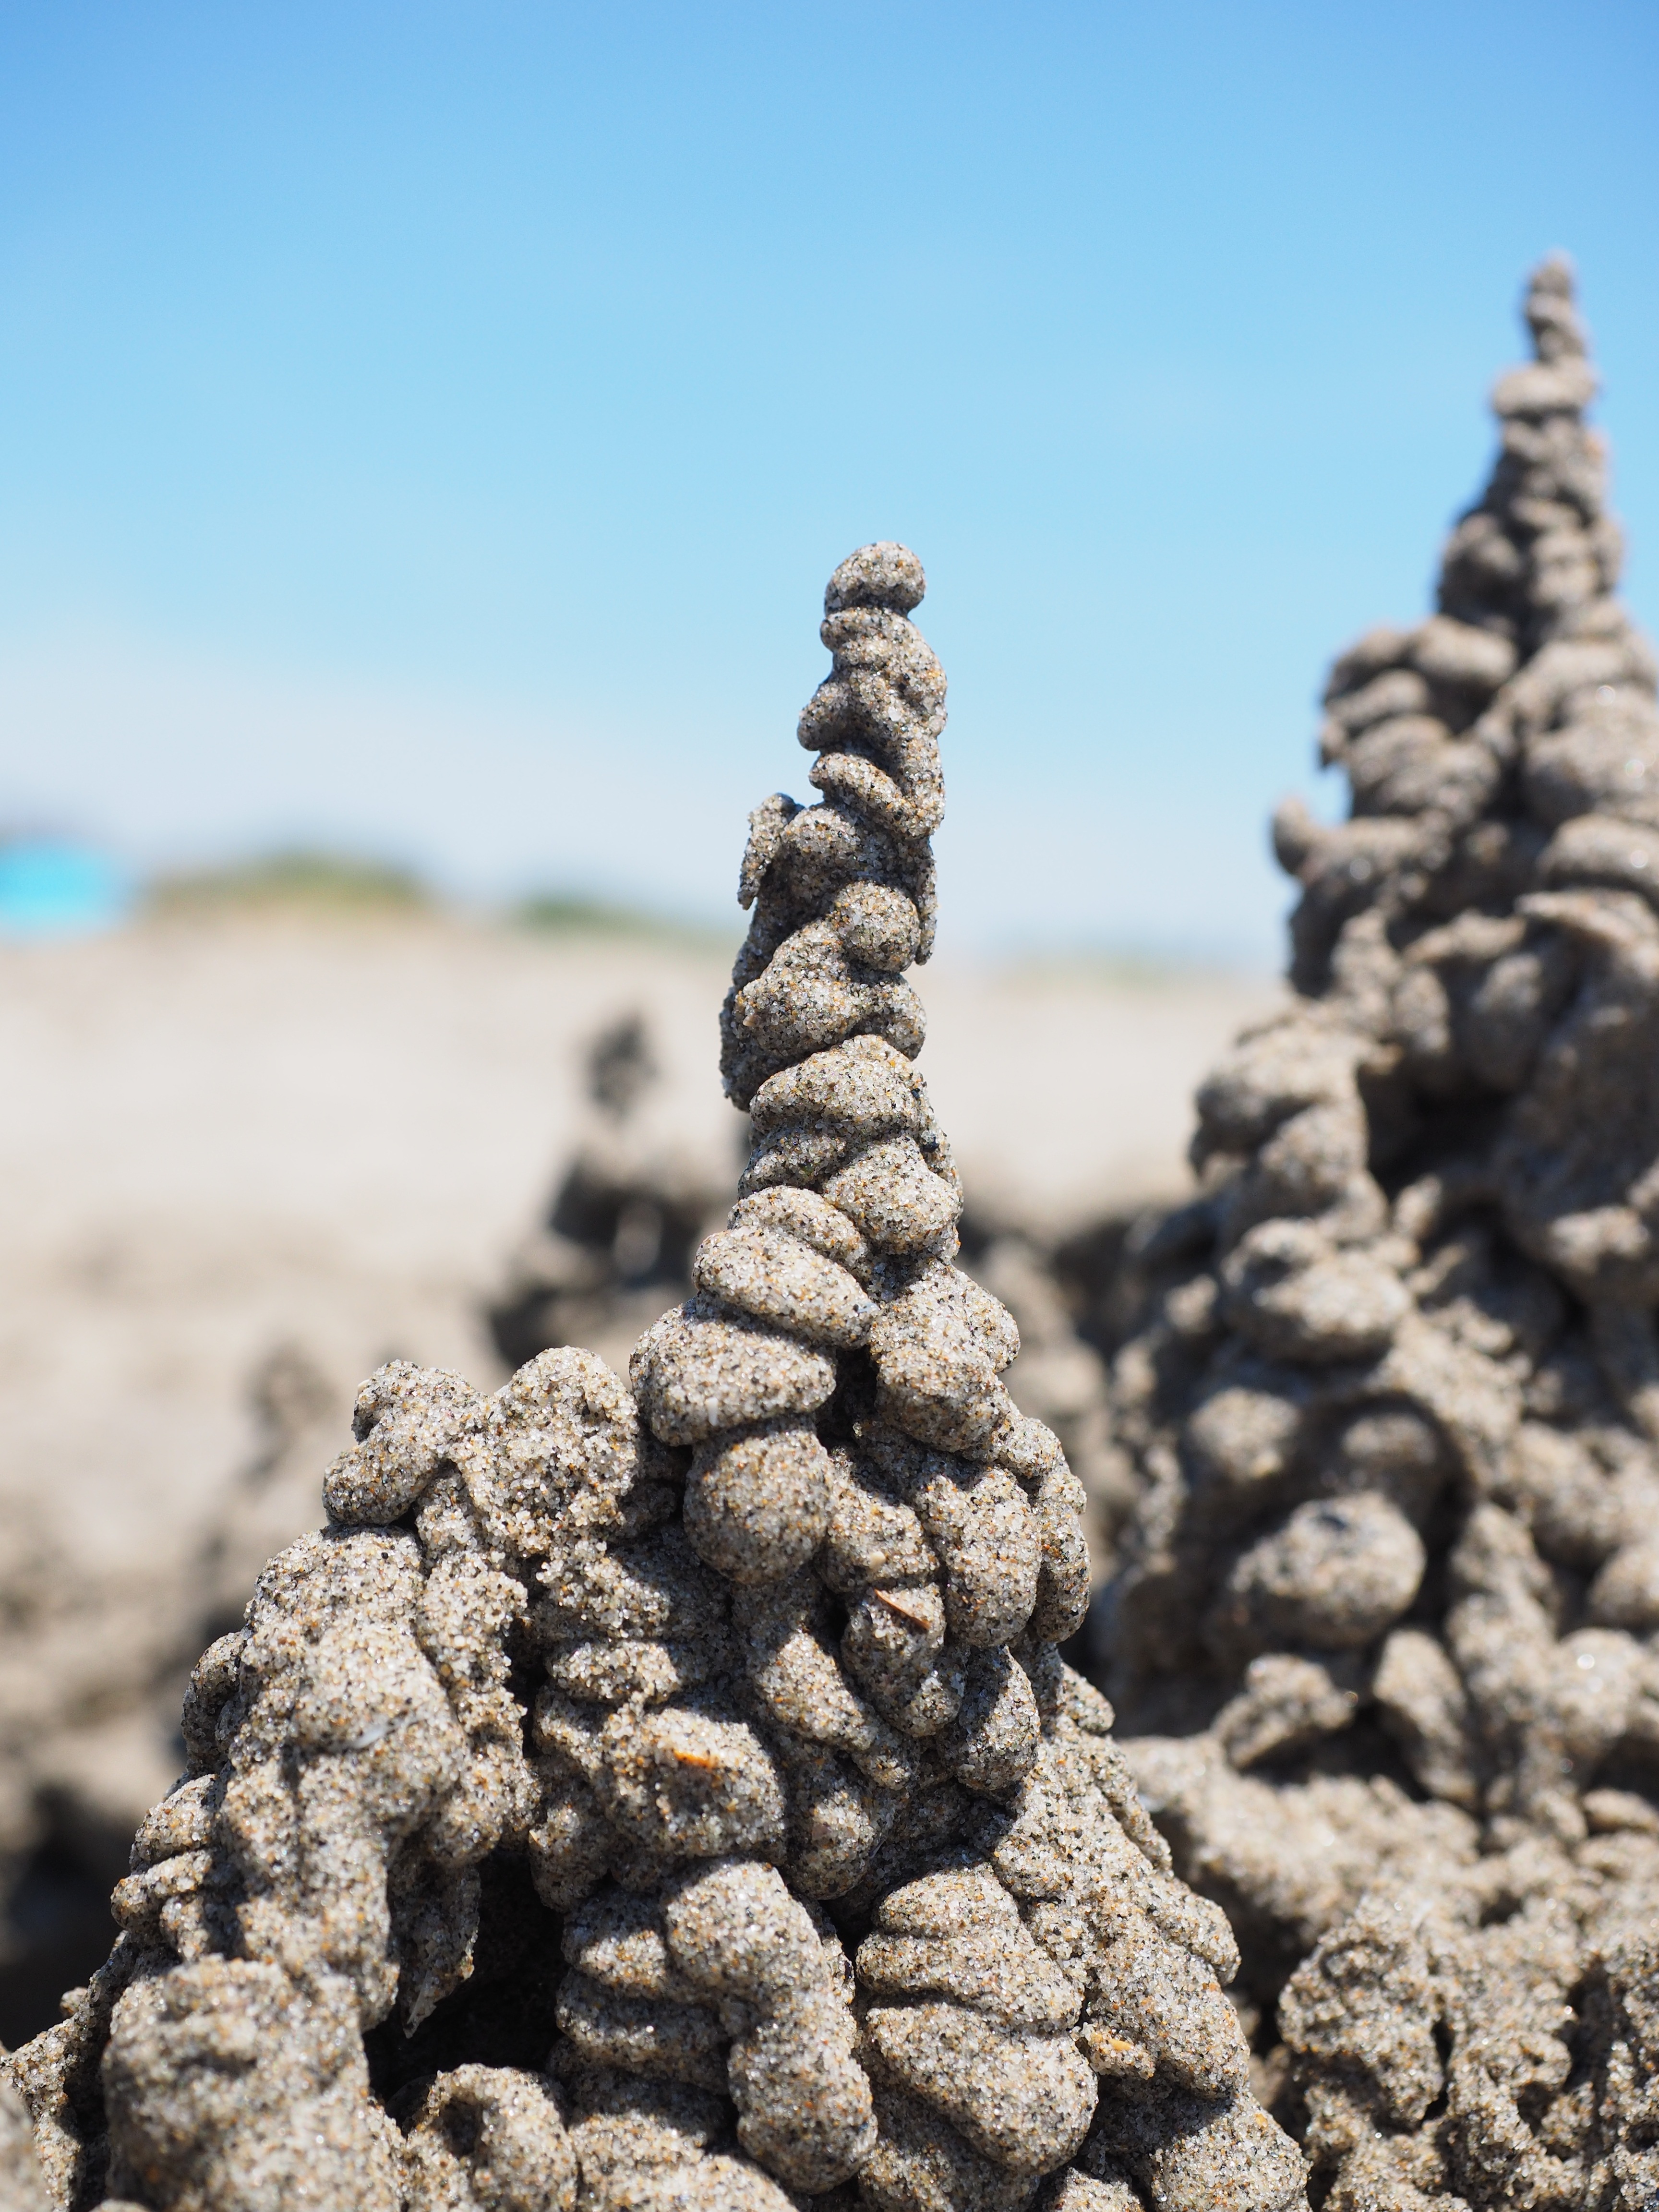
beach, sea, tree, sand, rock, formation, relax, holiday, soil, castle, material, artwork, geology, temple, towers, build, turret, sandburg, recovery, klecker castle, sand artwork, sandalwood, droplets burg, drip castle, natural environment